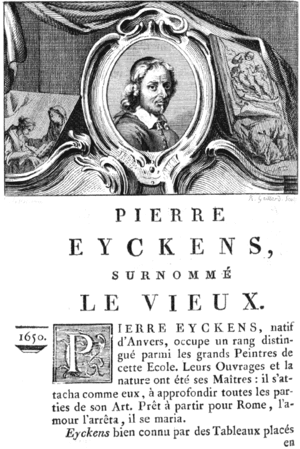
La vie des peintres flamands, allemands et hollandois, avec des portraits gravés en taille-douce, une indication de leurs principaux ouvrages, &amp